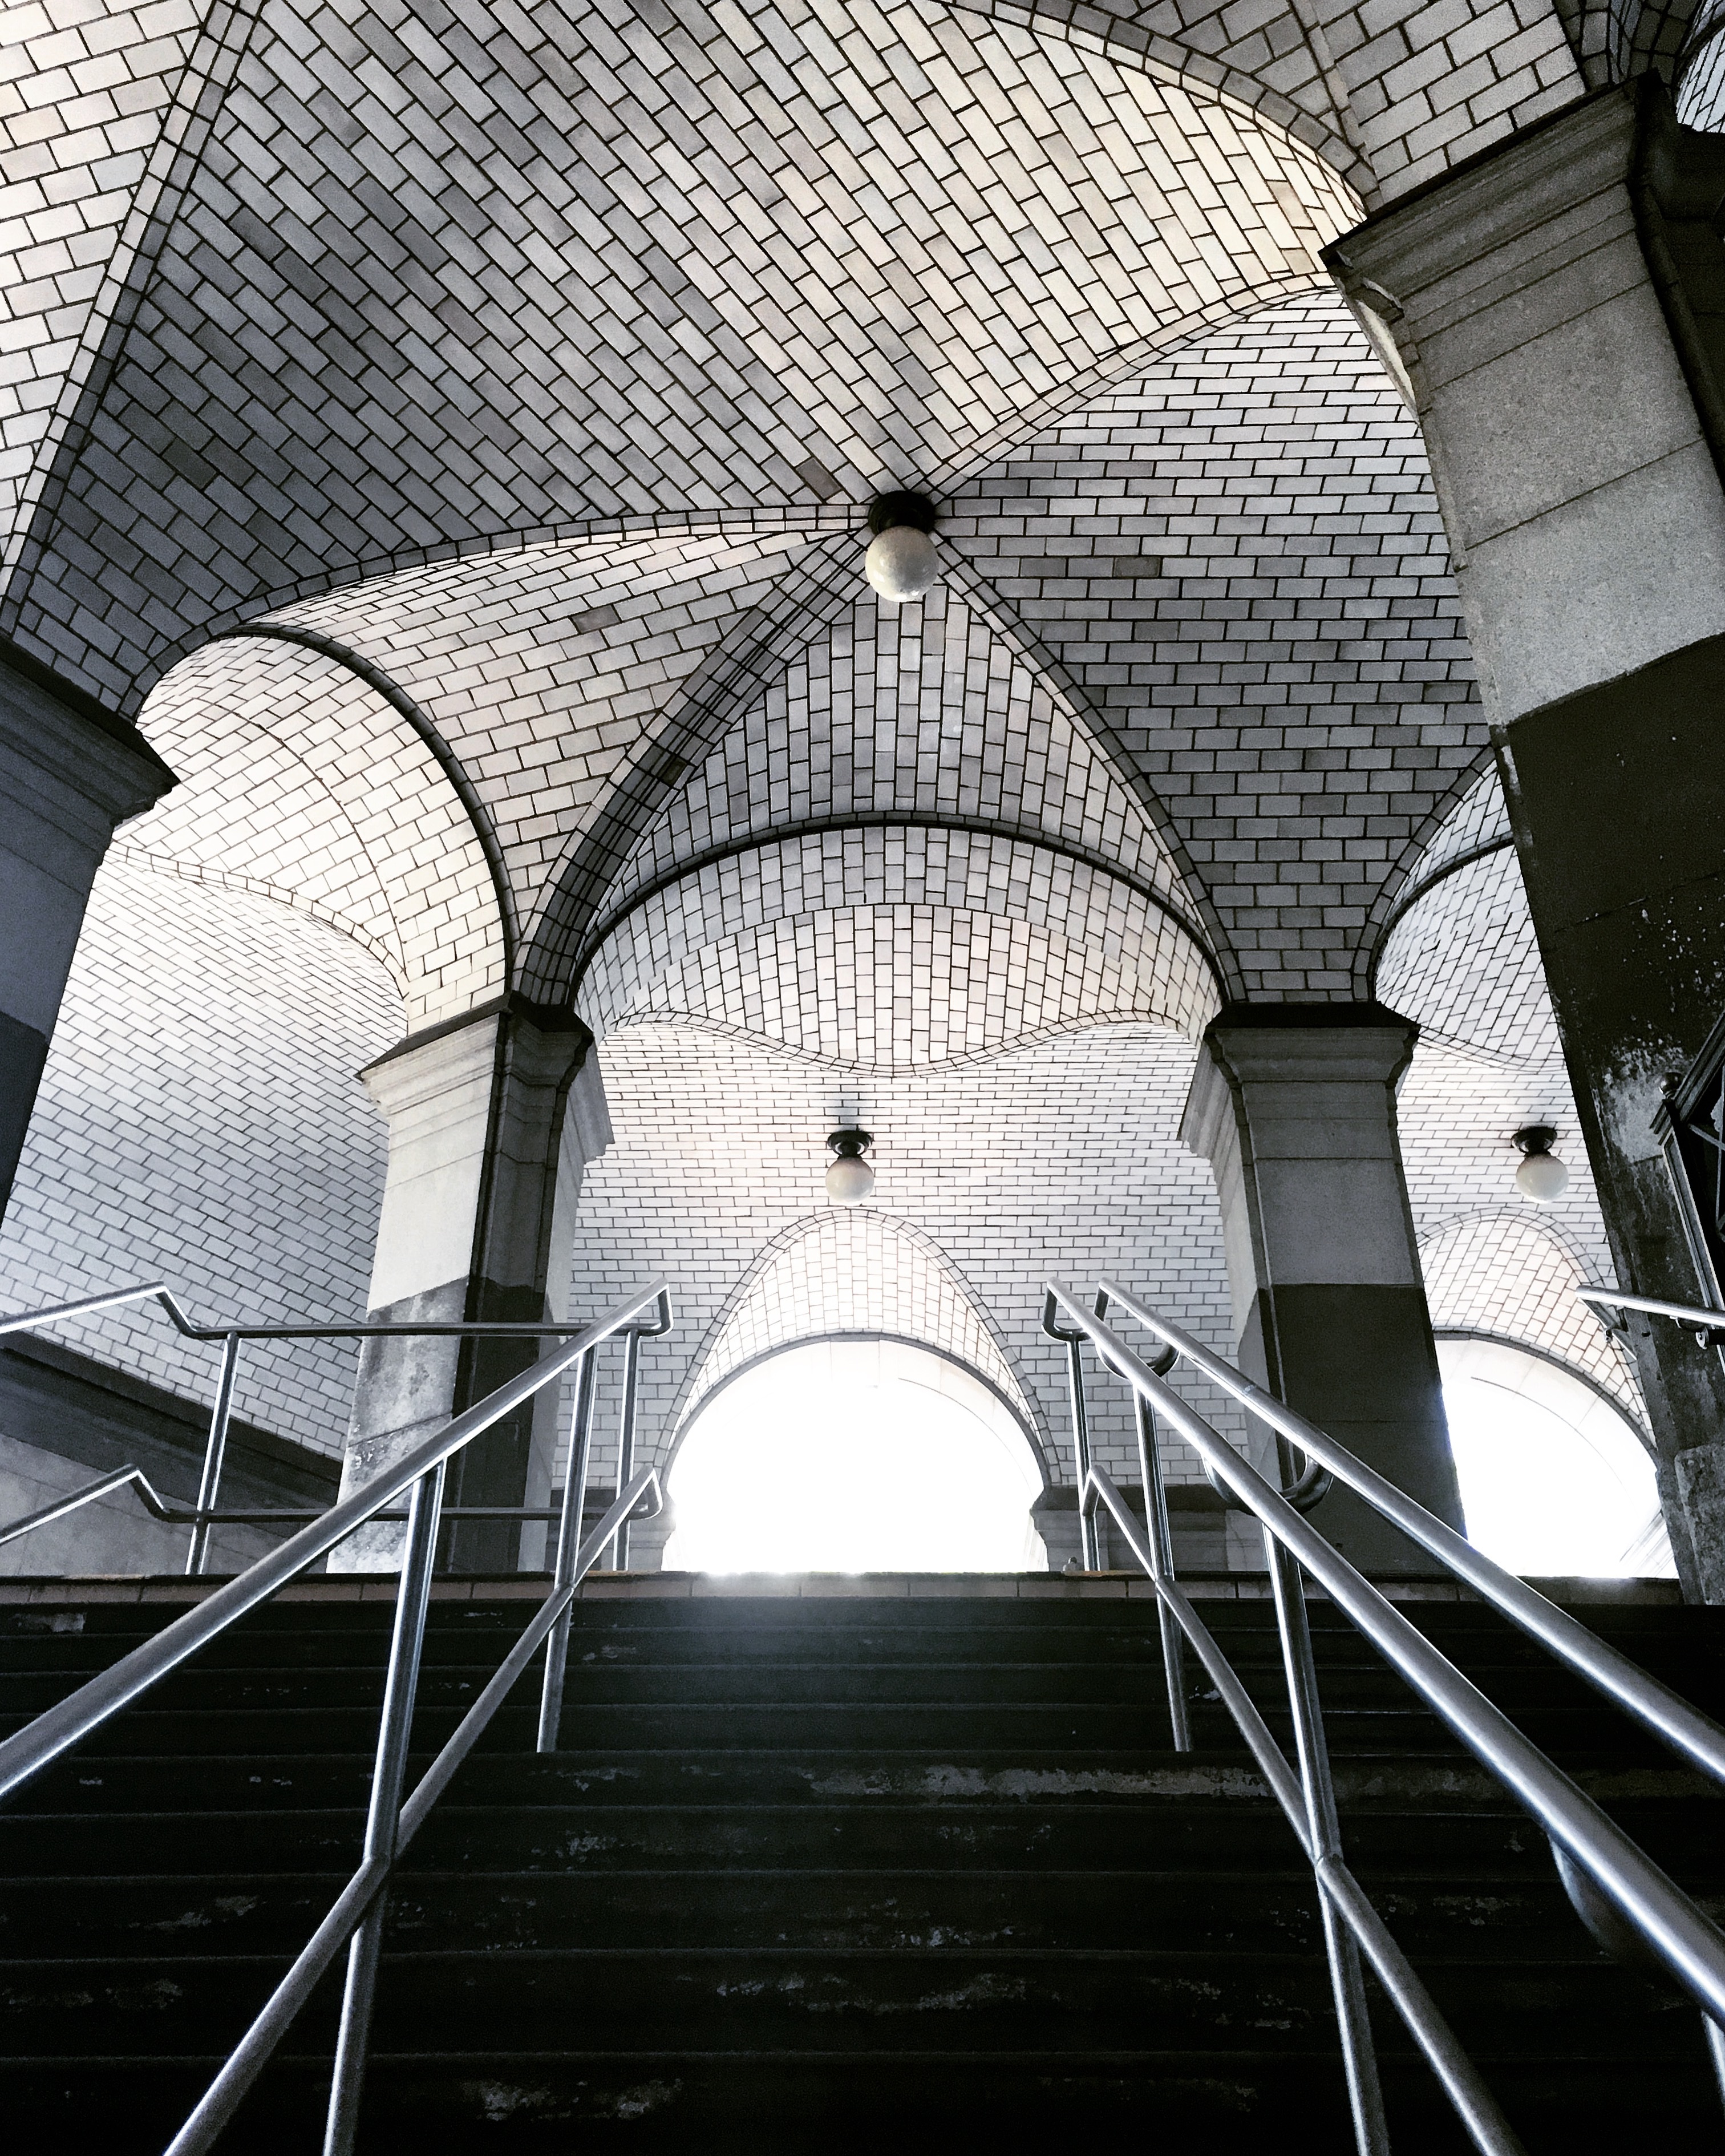
architecture, building, arch, facade, symmetry, dome, daylighting